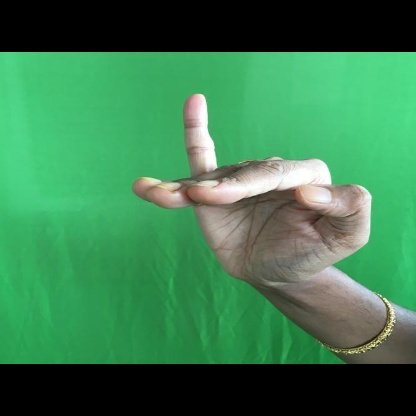
Mudra: Hamsapaksha